Marion Woodman

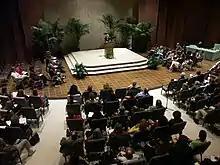
Pacifica Graduate Institute. Public program at Pacifica led by Marion Woodman.

Marion Jean Woodman (née Boa; August 15, 1928 – July 9, 2018) was a Canadian mythopoeic author, poet, analytical psychologist and women's movement figure. She wrote and spoke extensively about the dream theories of Carl Jung. Her works include "Addiction to Perfection", "The Pregnant Virgin" and "Bone: Dying into Life".